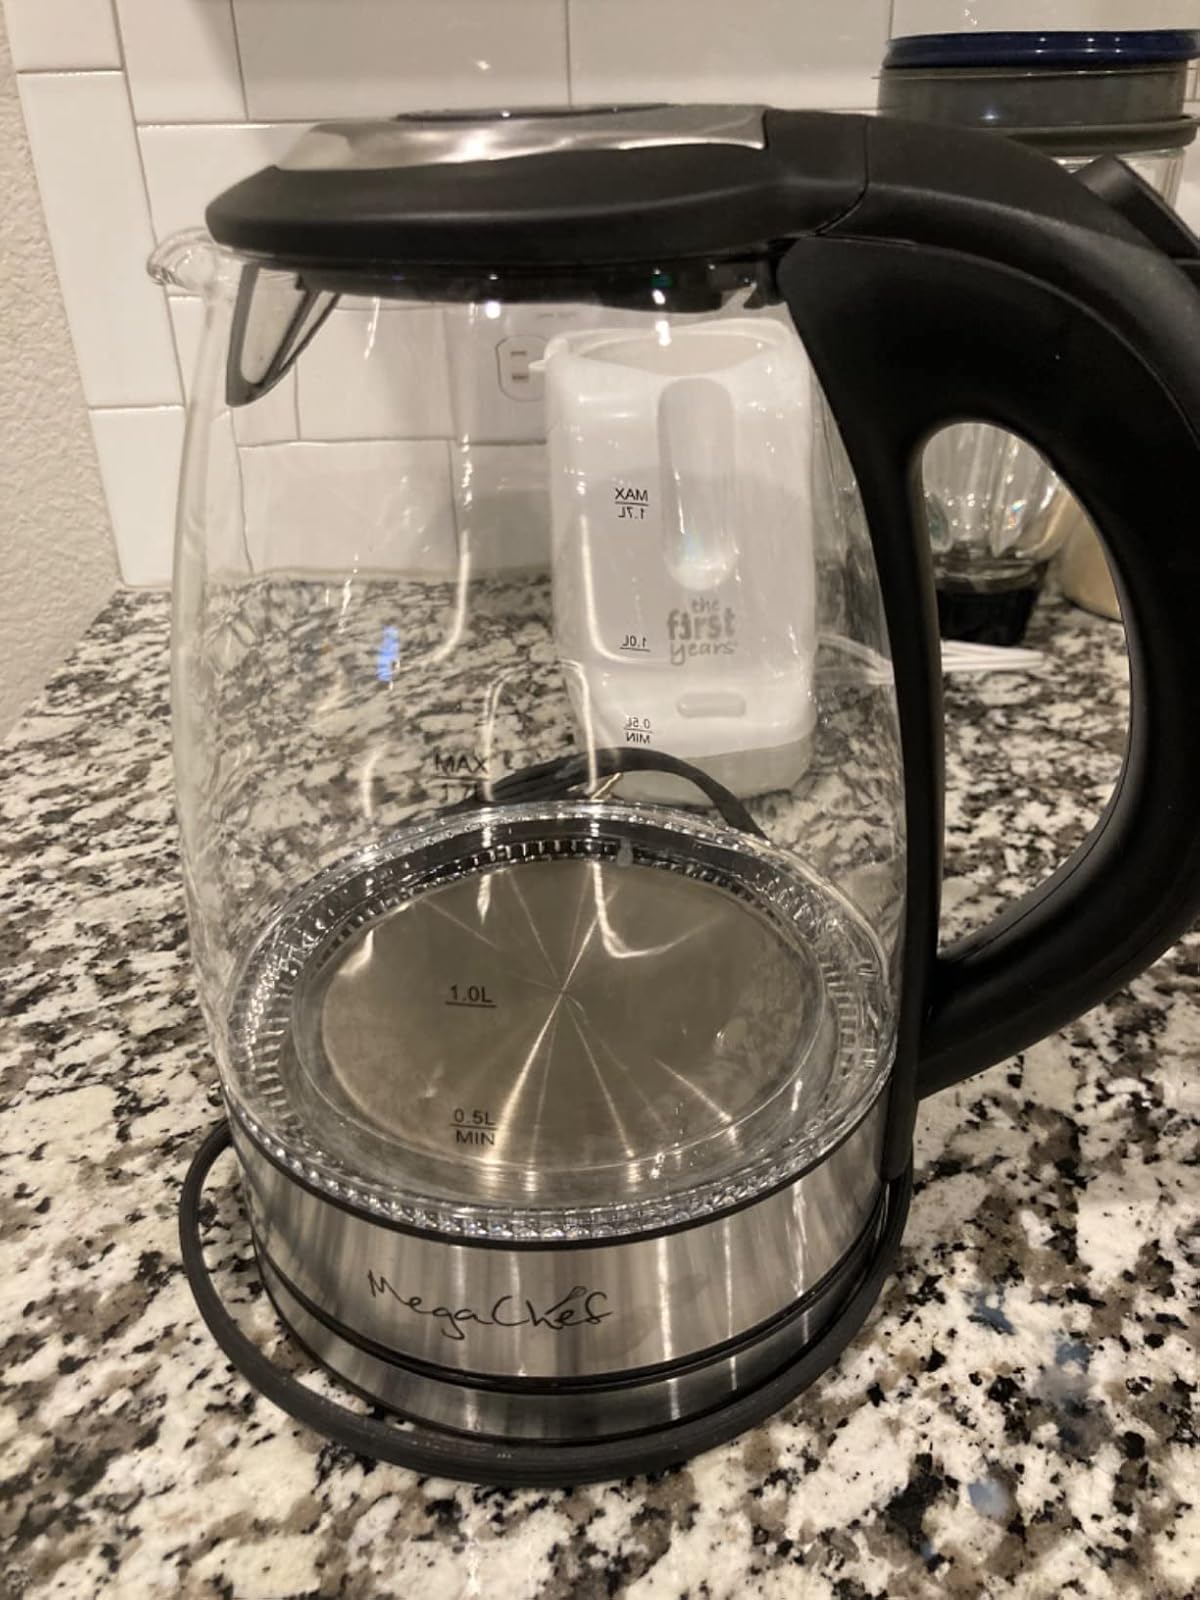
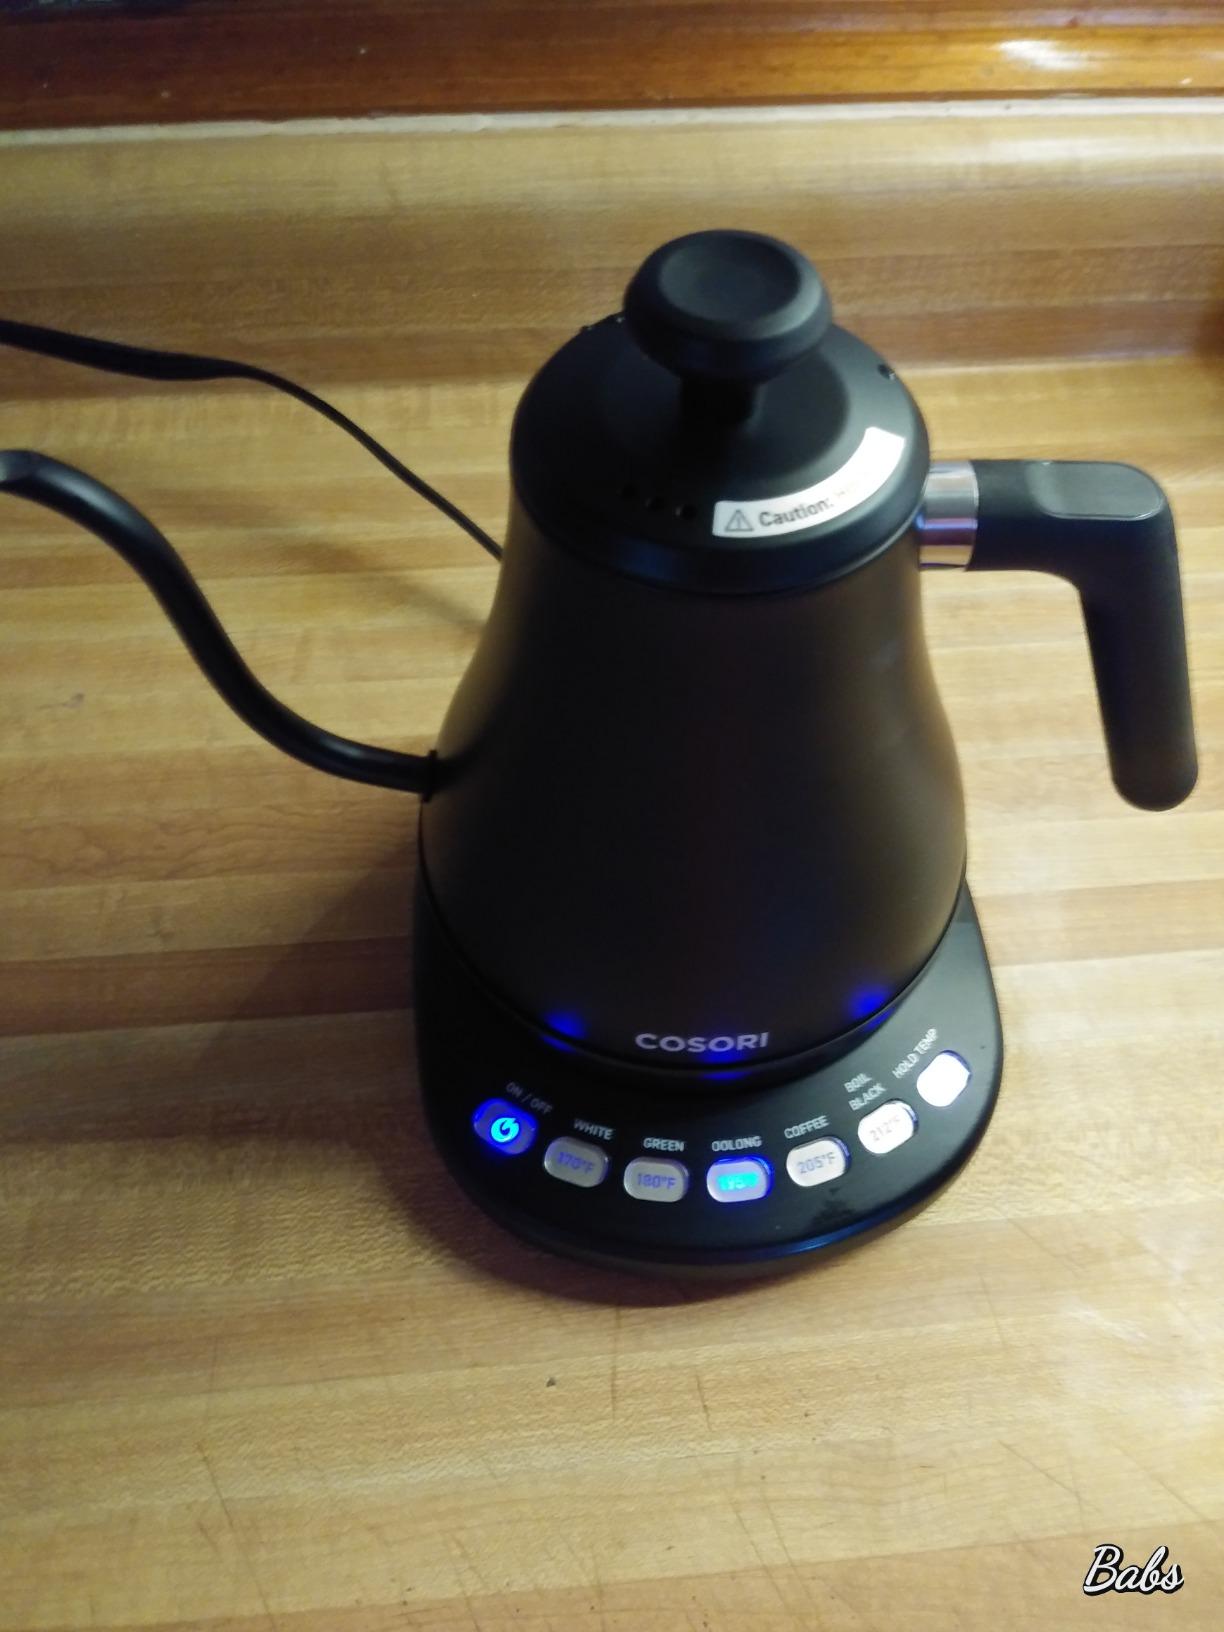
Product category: items_kettle
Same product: no